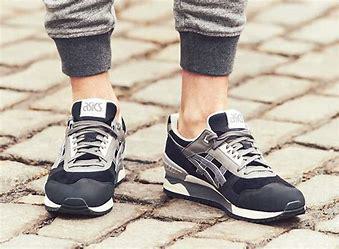
Brand: Asics
Model: Gel Respector